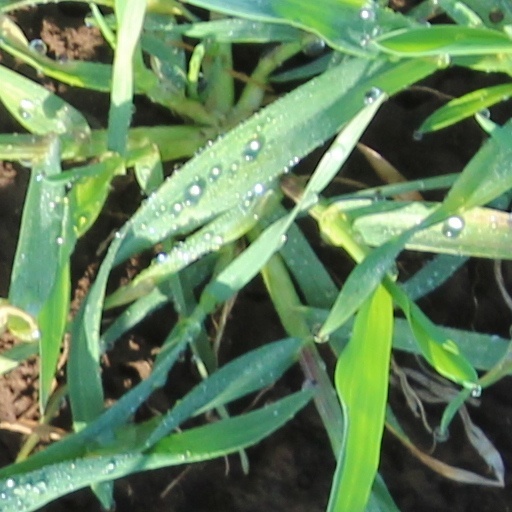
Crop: wheat